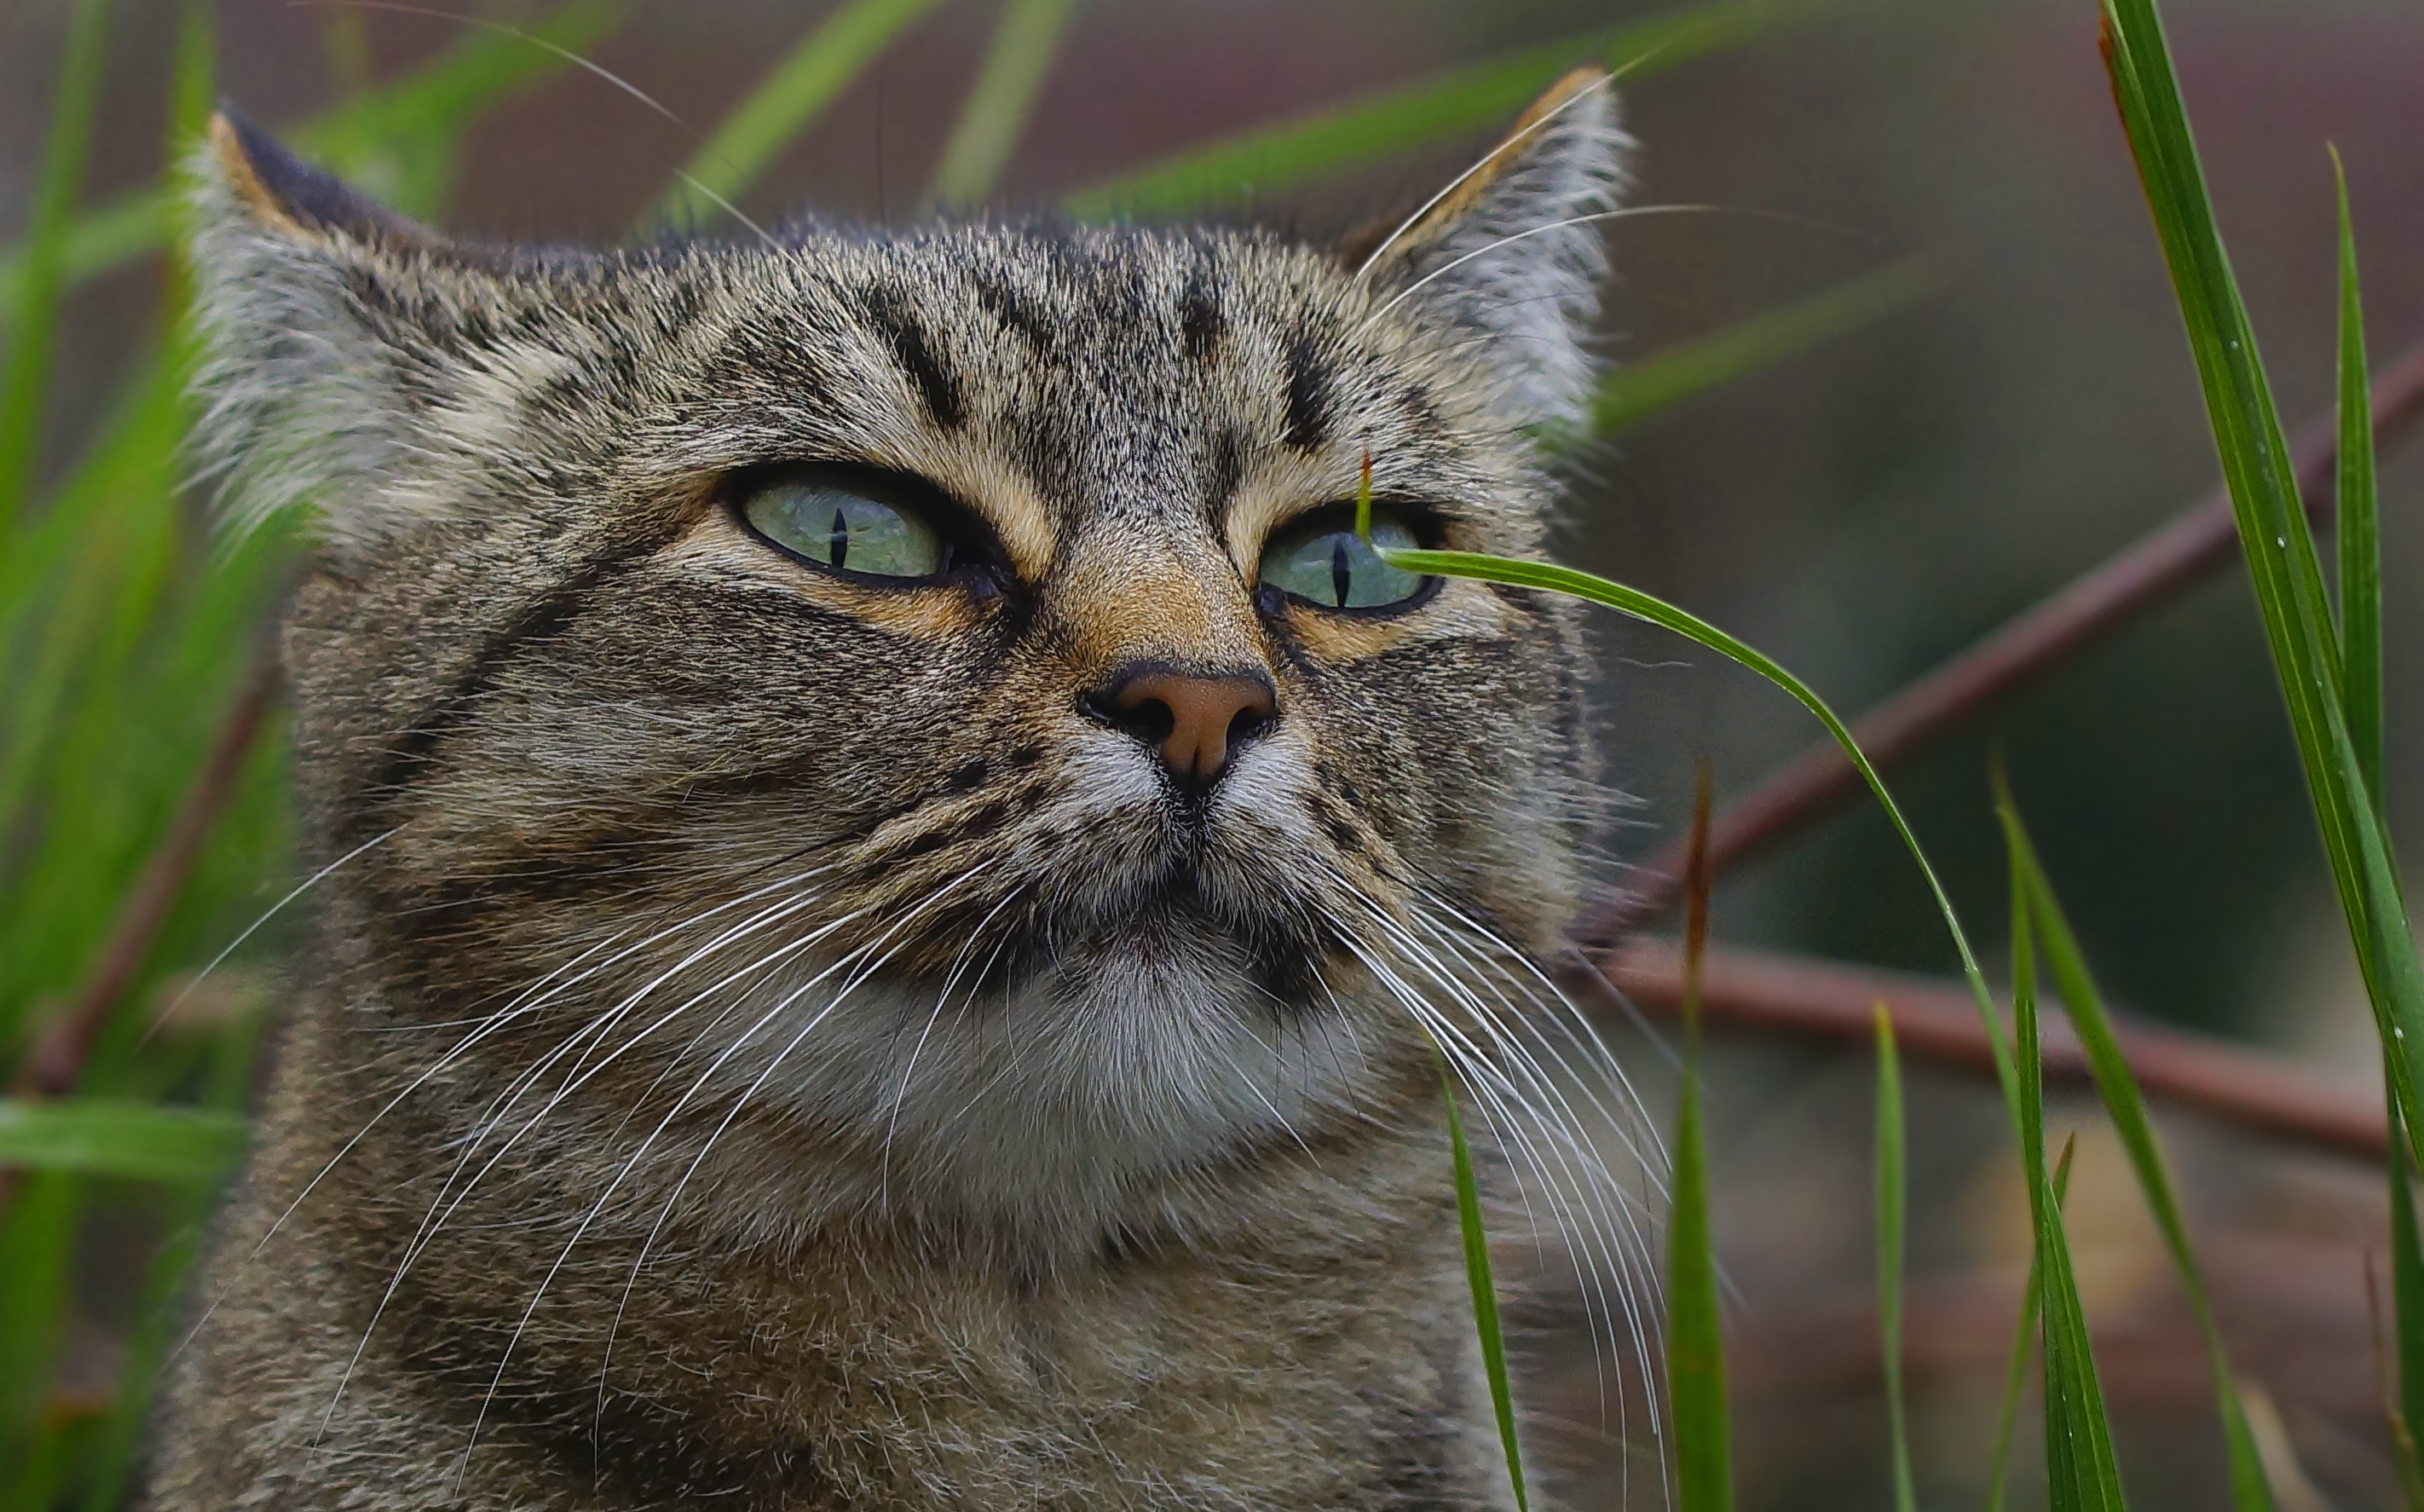
grass, photo, wildlife, cat, mammal, fauna, close up, cats, whiskers, animals, vertebrate, 60mm, gatos, a77, g, ggl1, gaby1, xovesphoto, animales, sonya77, tamron60mm, gphoto, gabrielcorua, xelodegalicia, tabby cat, european shorthair, wild cat, small to medium sized cats, cat like mammal, domestic short haired cat, pixie bob, rusty spotted cat